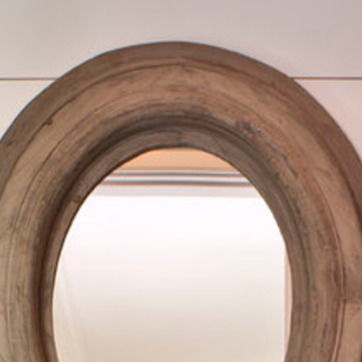
Material: mirror